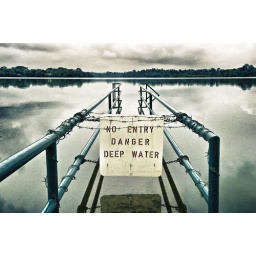
The ominous warning, threatening wires, gloomy sky and still water all conjured to add to the menacing feel in the air...